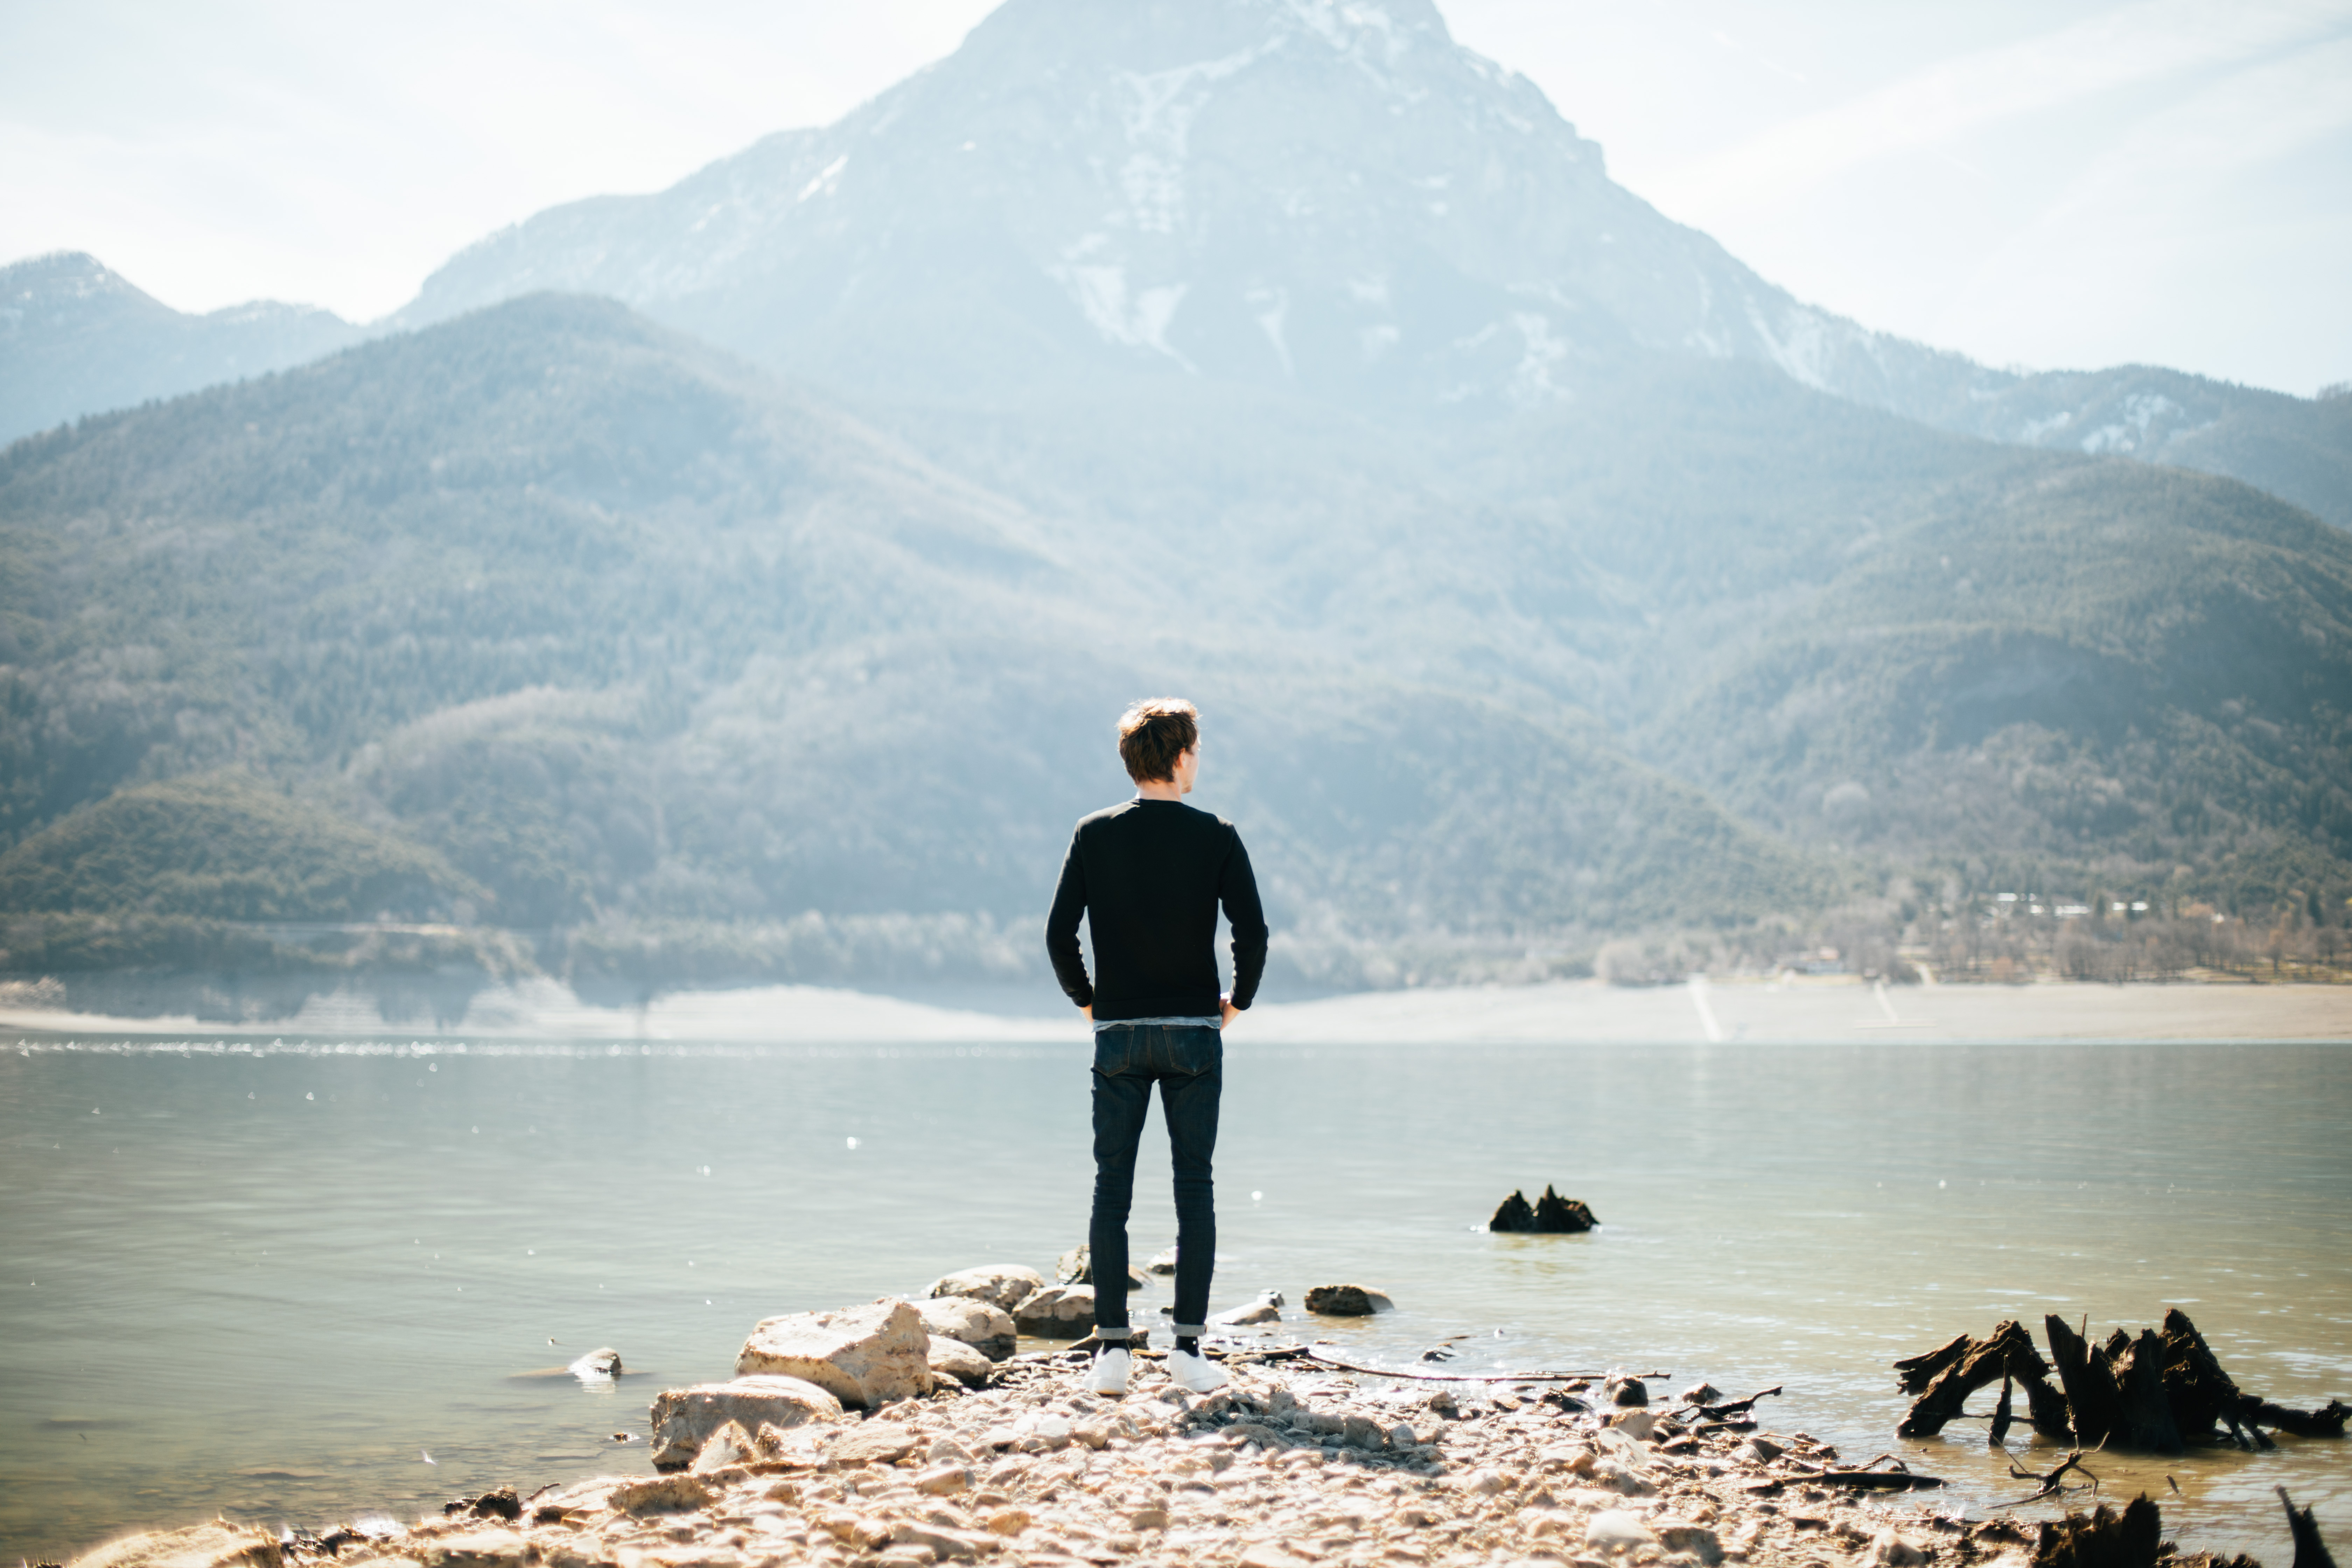
man, sea, walking, person, mountain, lake, mountain range, vacation, male, guy, fjord, loch, landform, atmospheric phenomenon, mountainous landforms